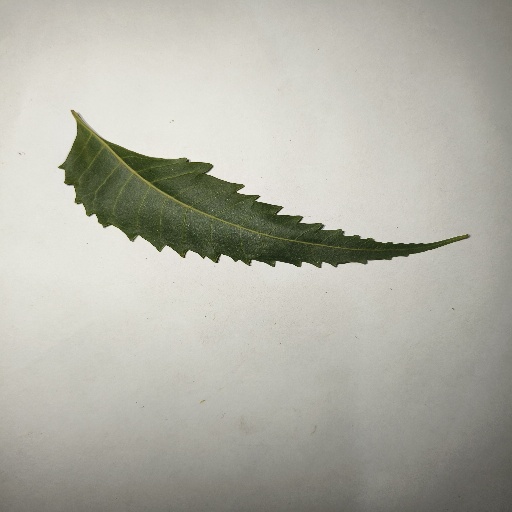
Species: Neem
Leaf condition: Healthy Leaf